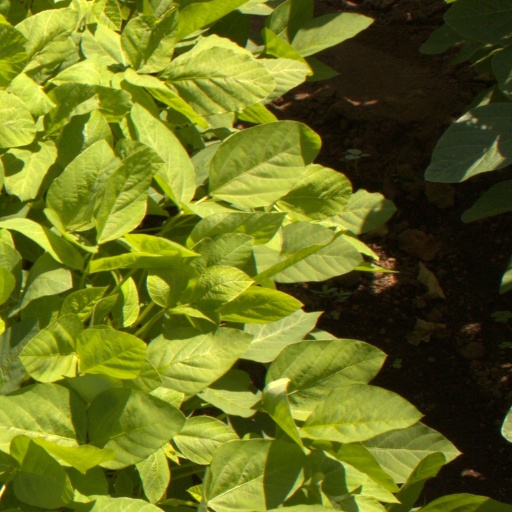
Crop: soybean